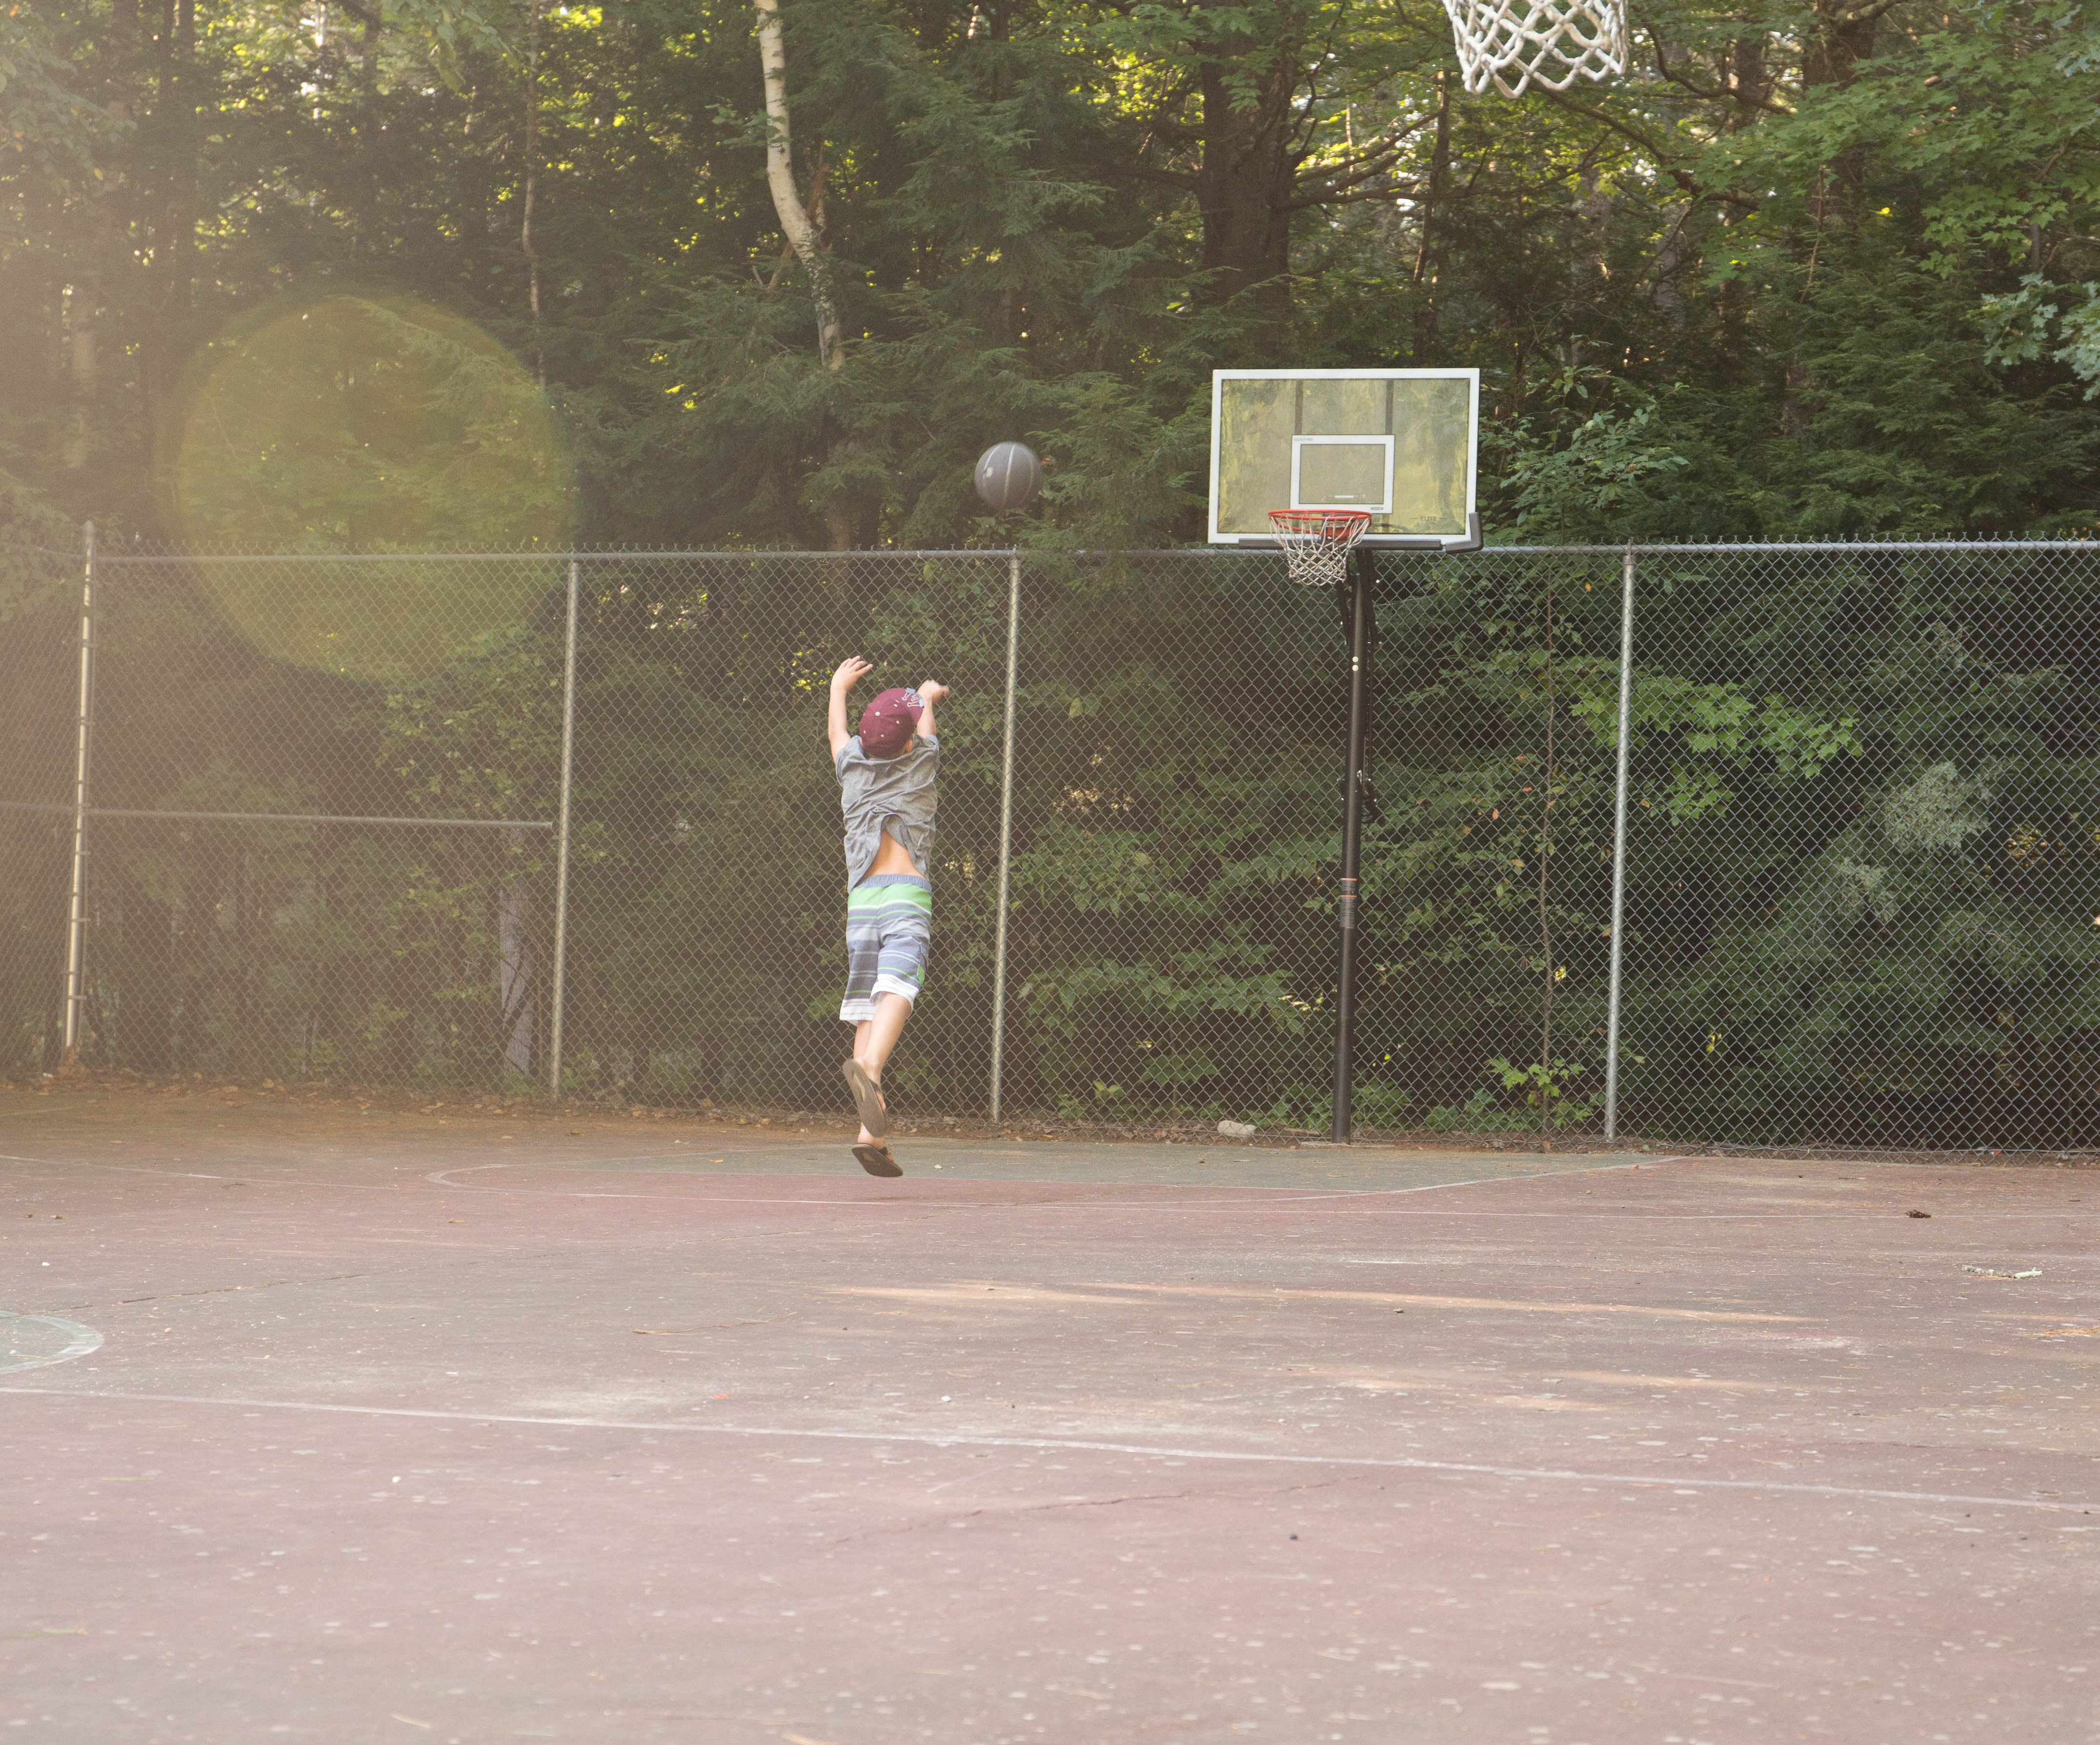
basketball court, sport venue, team sport, sports, basketball, tree, sports equipment, ball game, player, play